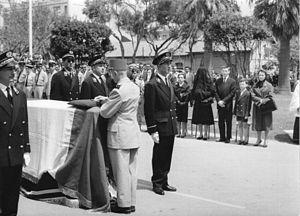
Cérémonie d'obsèques de Roger Gavoury en la cour de l’École de police d’Hussein-Dey à Alger le 3 juin 1961
Cette page concerne l'année 1961 du calendrier grégorien.
1961 est une année commune commençant un dimanche.
Roger Alfred André Gavoury, né le 7 avril 1911 à Mello, est un commissaire de police français et contrôleur général de la sûreté nationale, marié et père de trois enfants, qui fut assassiné dans l’exercice de ses fonctions de commissaire central d’Alger le 31 mai 1961. Il fut le premier fonctionnaire tué par l’OAS, organisation séditieuse qui le choisit pour cible parce que ce serviteur de l’État, « tout entier dévoué à son pays, à son métier et à l’institution policière », incarnait la loyauté et « plaçait l’obéissance à la République au premier rang de ses devoirs ». Les circonstances de son assassinat, l'enquête judiciaire, le déroulement et les suites du procès sont relatés dans la seconde partie d'un livre intitulé La Bataille de Marignane, écrit par le docteur Jean-Philippe Ould Aoudia, préfacé par l'ancien ministre Pierre Joxe et publié aux Éditions Tirésias en février 2006.